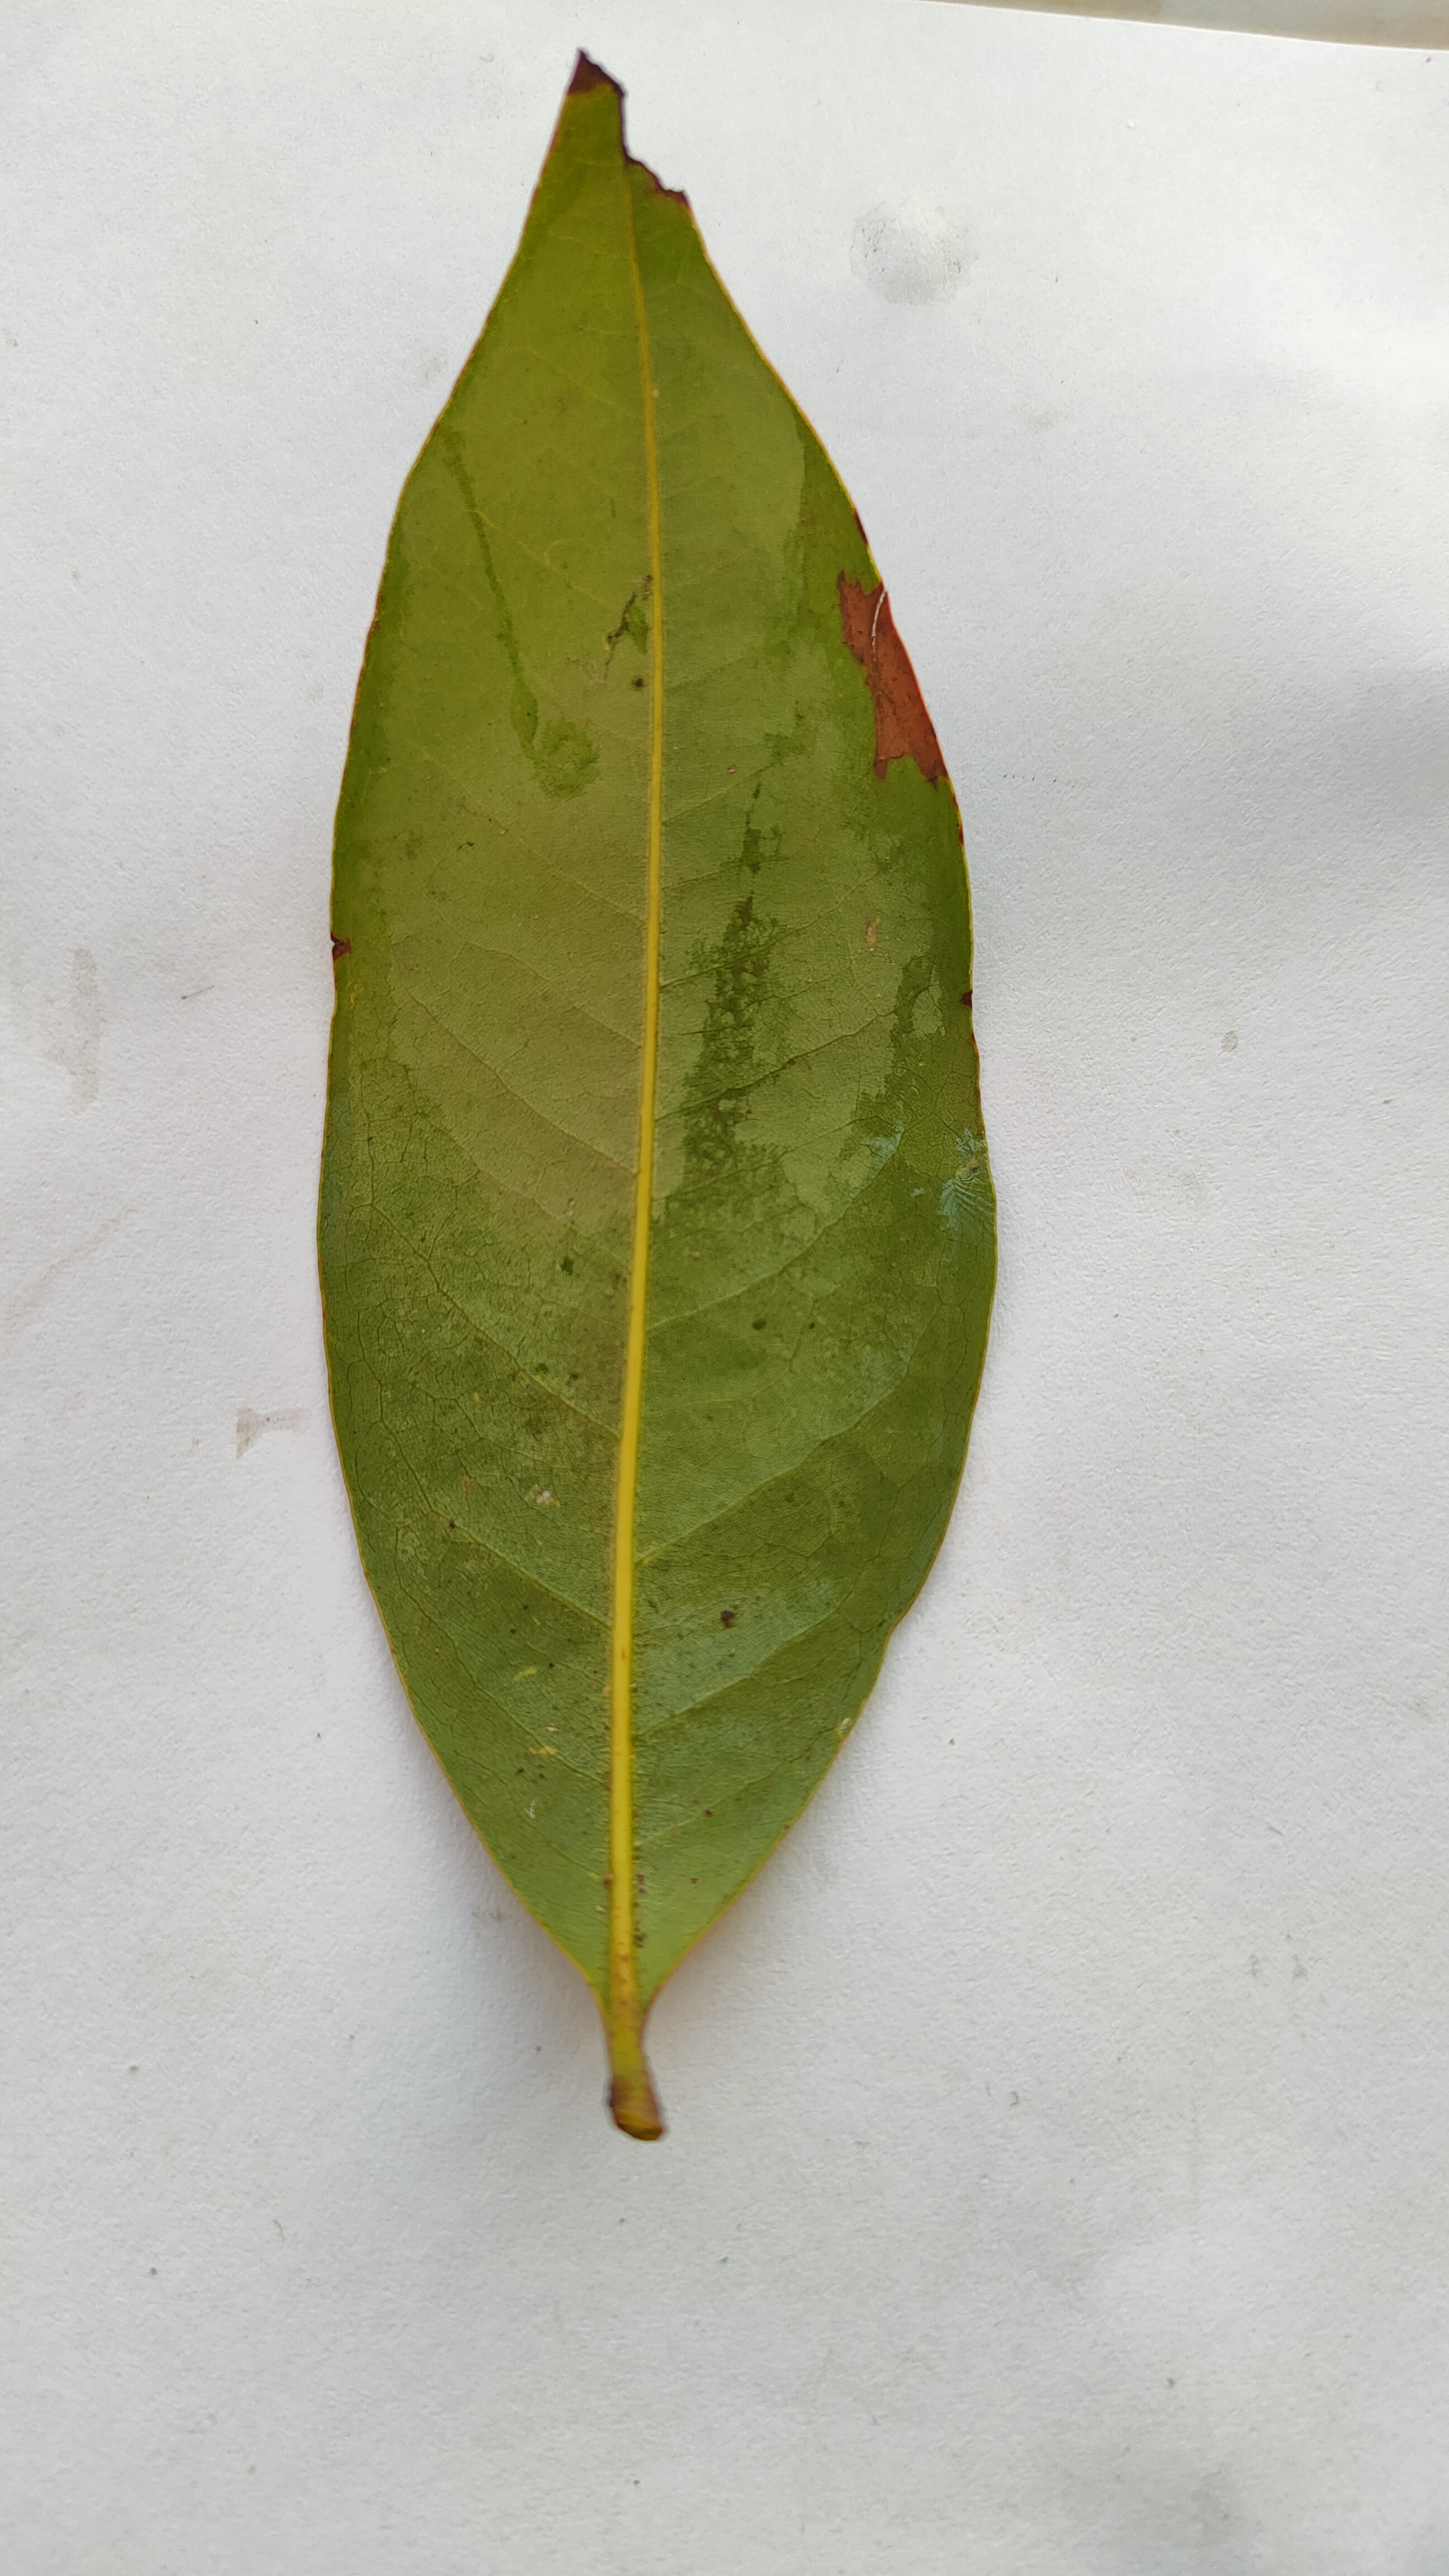
Leaf variety: Lychee